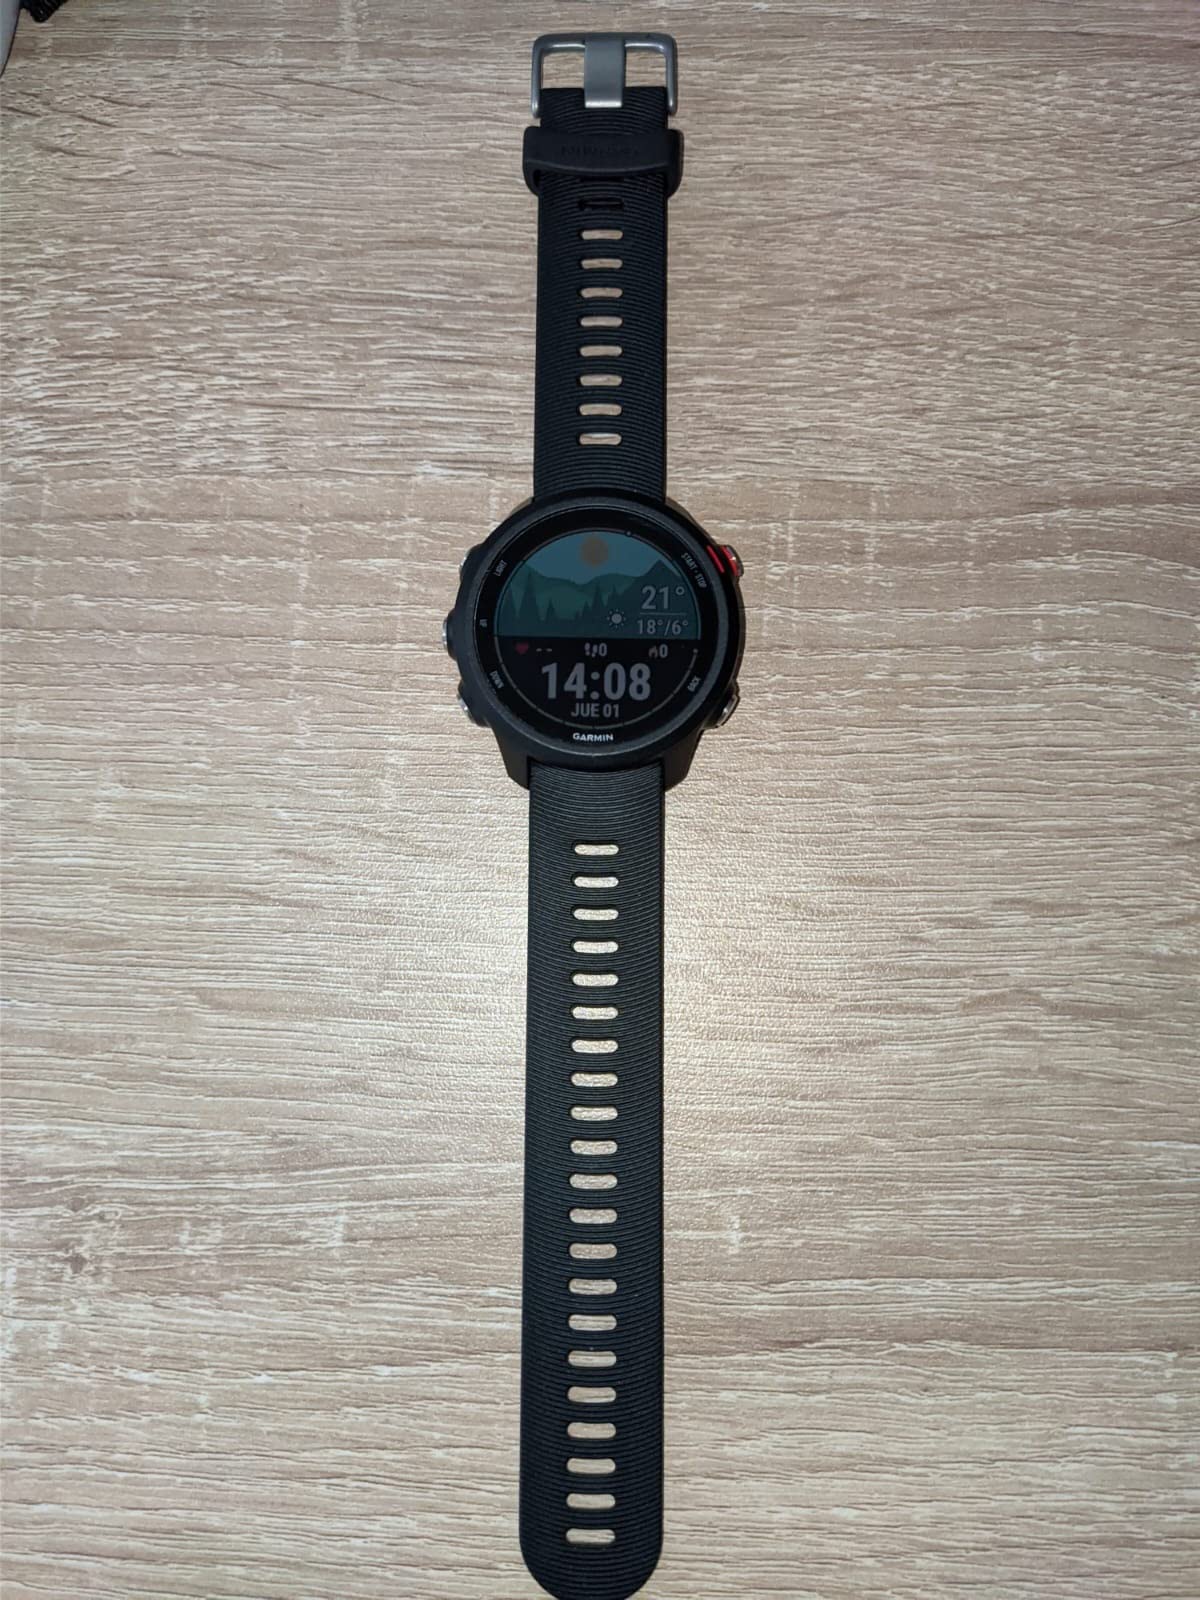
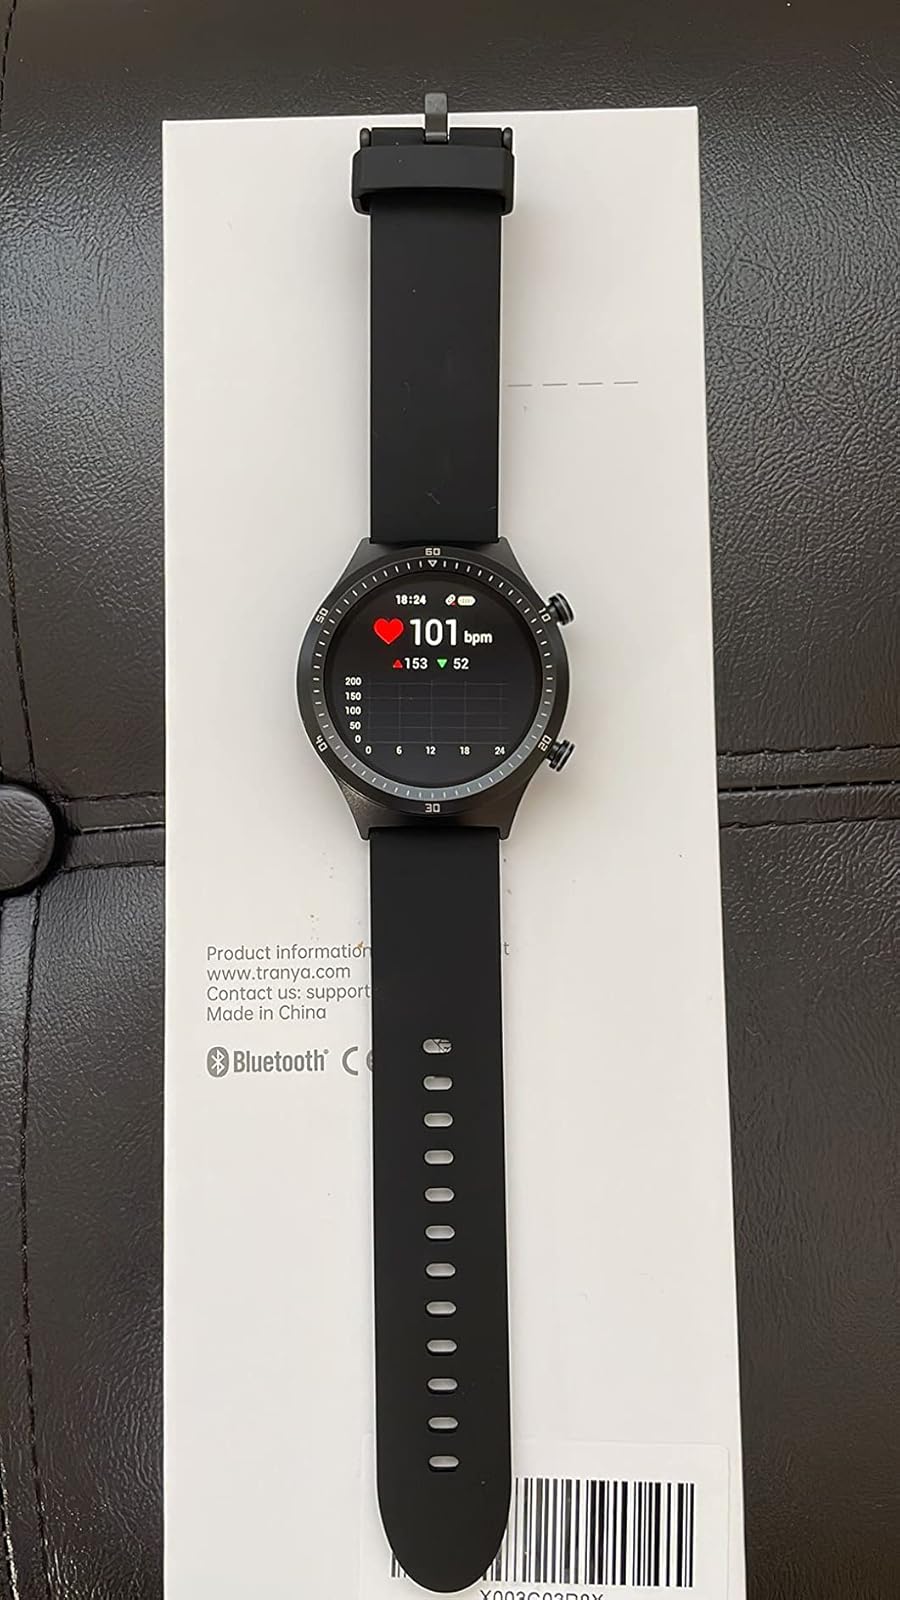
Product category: smartwatch
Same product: no